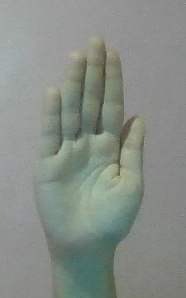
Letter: seen